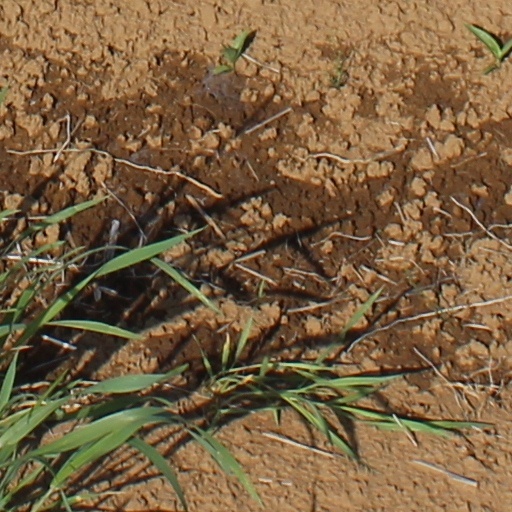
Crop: wheat